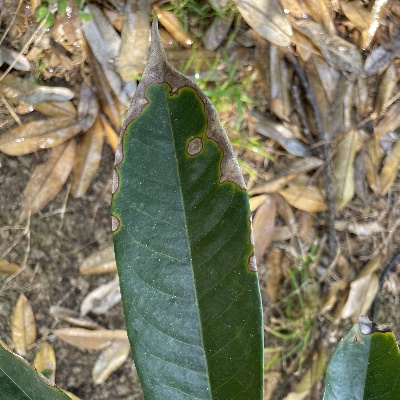
Label: Leaf_Phomopsis